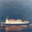
Label: ship